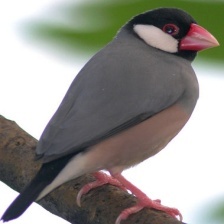
Species: JAVA SPARROW
Scientific name: LONCHURA ORYZIVORA